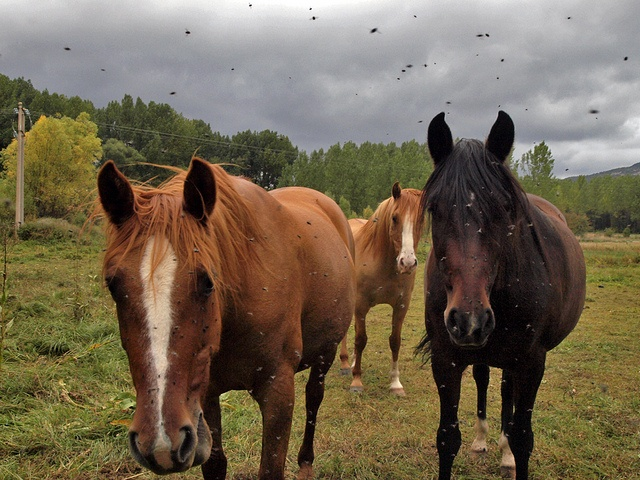
A herd of horses standing on top of a grass covered field.
THERE ARE THREE HORSES THAT ARE WALKING IN THE PASTURE
Three horses are standing on a dirt hillside with trees in the background.

there are many different horses walking together on the field
A close up of two brown horses and one black one.